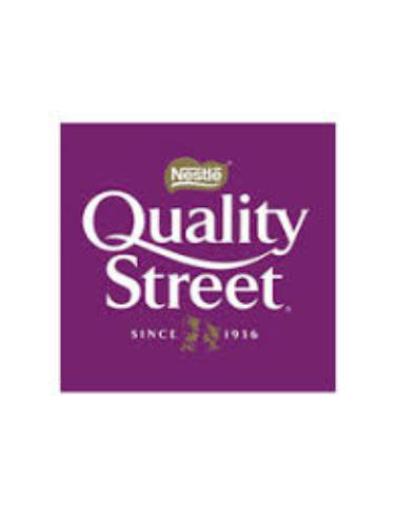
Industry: Food